Balk

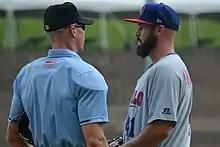
Mike Hauschild (right) talks to an umpire after having been called for a balk

With a runner on base and the pitcher on or astride (with one leg on each side of) the rubber, under Official Baseball Rules, it is a balk when the pitcher: